Downstait

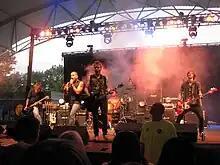
Downstait performing in Fort Wayne, Indiana, in 2010. From left: Justin Call, Zack Call, Isaiah Zwick, Jethro McConnell, Sean Arata

Downstait is an American rock band from Fort Wayne, Indiana. It consists of lead singer Zack Call, guitarists Justin Call and Isaiah Zwick, bassist Sean Arata and Marc Esses on drums. The band is most well known for contributing several songs used as entrance music to various professional wrestlers, including Cody Rhodes, The Miz, and Matt Cardona.